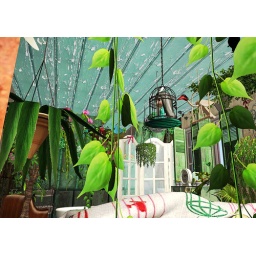
Bedroom / bathroom in a winter garden spirit. 1st floor